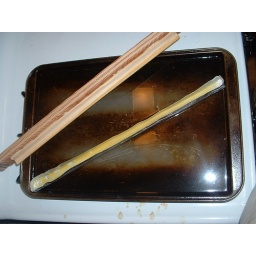
Foil boat in cookie sheet of water for applying melted wax to top bars